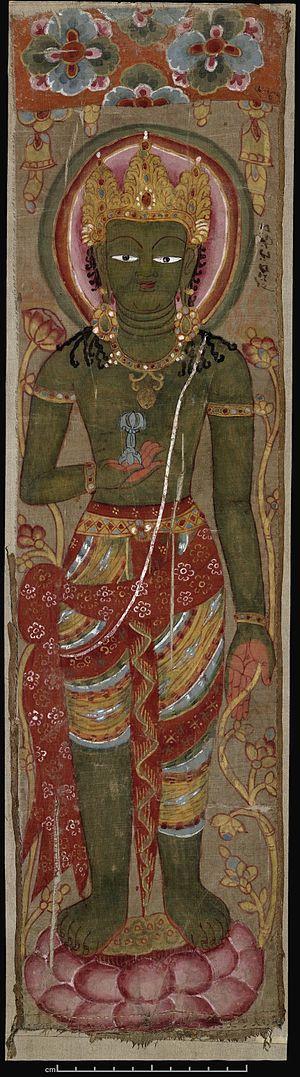
Un thangka, aussi orthographié « tangka », « thanka » ou « tanka », littéralement « chose que l'on déroule », « rouleau », est une peinture, un dessin, ou un tissu sur toile originaire d'Inde et caractéristique de la culture bouddhiste tibétaine. On en trouve de toutes les tailles, depuis les thangkas portatifs que l'on peut enrouler et dérouler au moyen de deux baguettes passées dans des ourlets, jusqu'aux thangkas monumentaux destinés à être déroulés sur une aire à flanc de colline ou sur un mur à thangka et qui peuvent atteindre plusieurs dizaines de mètres de hauteur.